Dumpling

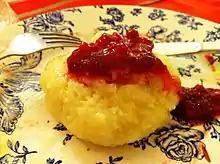
Swedish "palt", served with butter and lingonberry jam.

An important difference between pelmeni, varenyky, and pierogi is the thickness of the dough shell — in pelmeni this is as thin as possible, and the proportion of filling to dough is usually higher. Pelmeni are never served with a sweet filling, which distinguishes them from varenyky and pierogi, which sometimes are. Also, the fillings in pelmeni are usually raw, while the fillings of "vareniki" and "pierogi" are typically precooked.